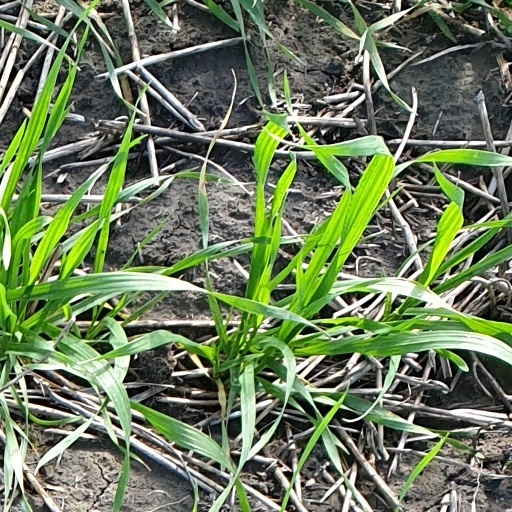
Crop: wheat